IQ and the Wealth of Nations

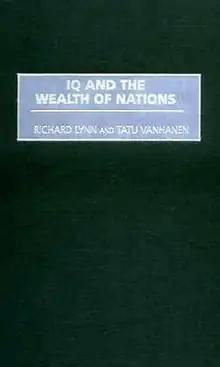
Cover

IQ and the Wealth of Nations is a 2002 book by psychologist Richard Lynn and political scientist Tatu Vanhanen. The authors argue that differences in national income (in the form of per capita gross domestic product) are correlated with differences in the average national intelligence quotient (IQ). They further argue that differences in average national IQs constitute one important factor, but not the only one, contributing to differences in national wealth and rates of economic growth.